The Heroin Diaries: A Year in the Life of a Shattered Rock Star

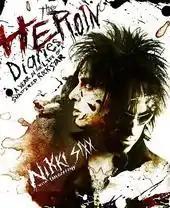
Cover, designed by Paul Brown

The Heroin Diaries: A Year in the Life of a Shattered Rock Star is a book co-written by Nikki Sixx, bassist of the rock band Mötley Crüe, and Ian Gittins. Additional reflections on the period from Sixx and others are interspersed throughout the book. The book also includes many black-and-white photographs, lyrics, random thoughts and artwork. The book was designed by Paul Brown, according to page 406. With his other band , Sixx recorded a concept album titled "The Heroin Diaries Soundtrack" as a musical accompaniment for the book. The album was released in 2007.